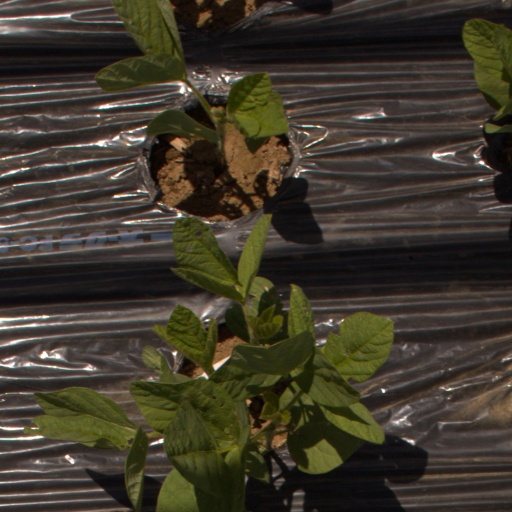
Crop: Jerusalem artichoke